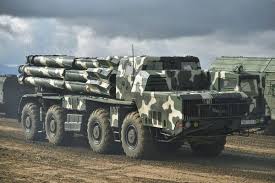
Label: Self Propelled Artillery